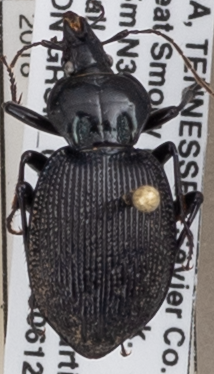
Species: Sphaeroderus stenostomus lecontei
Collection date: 2018-06-12
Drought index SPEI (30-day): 0.792
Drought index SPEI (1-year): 0.3
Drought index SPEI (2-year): -0.348